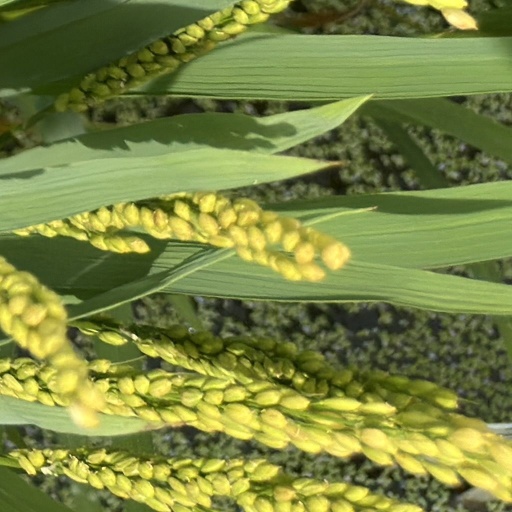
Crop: rice